Carronbridge railway station

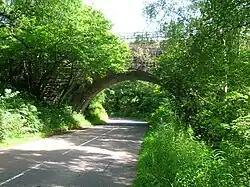
Part of the nearby railway viaduct.

This intermediate station on the double track Glasgow - Kilmarnock - Gretna ('Nith Valley') main line of the former Glasgow and South-Western Rly was opened as Carron Bridge Station on 28 October 1850. It was renamed Carronbridge Station on 1 January 1871, and closed to regular passenger traffic on 7 December 1953. The line remains in regular use by passenger and freight traffic. The station building has been converted into a private dwelling.